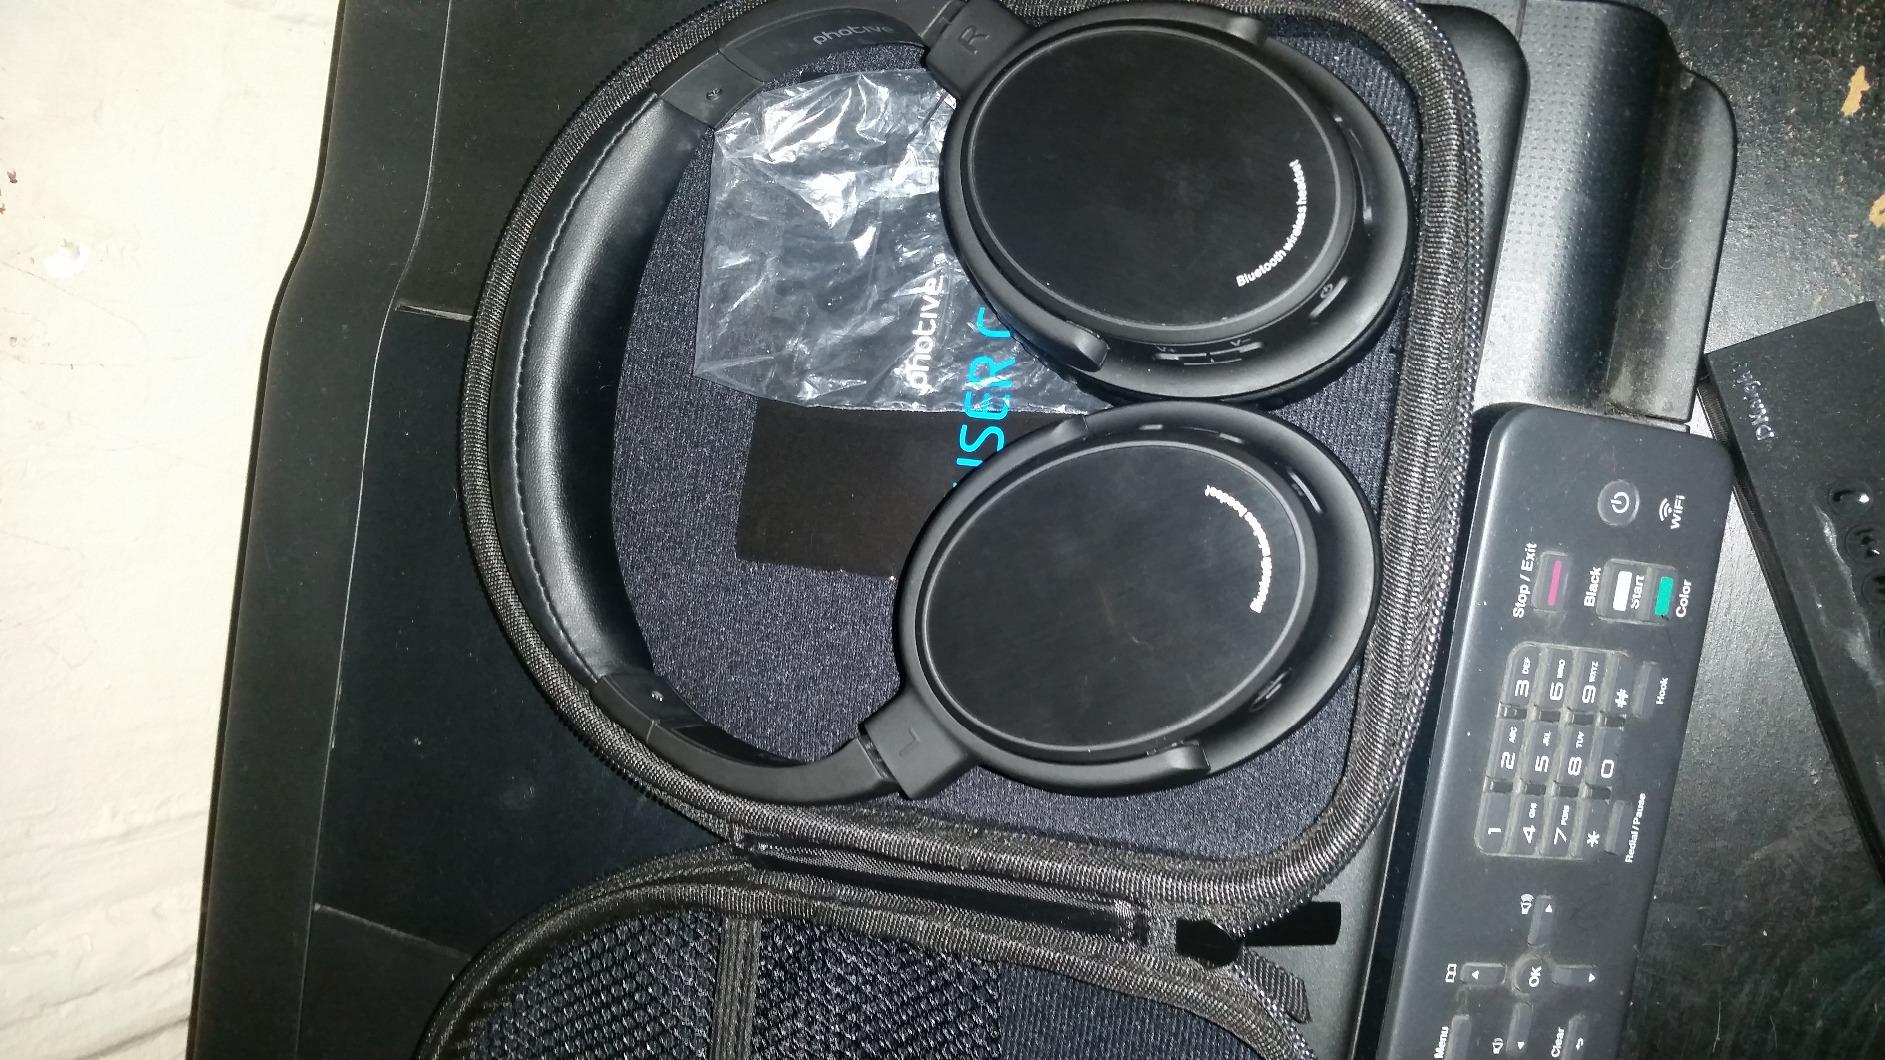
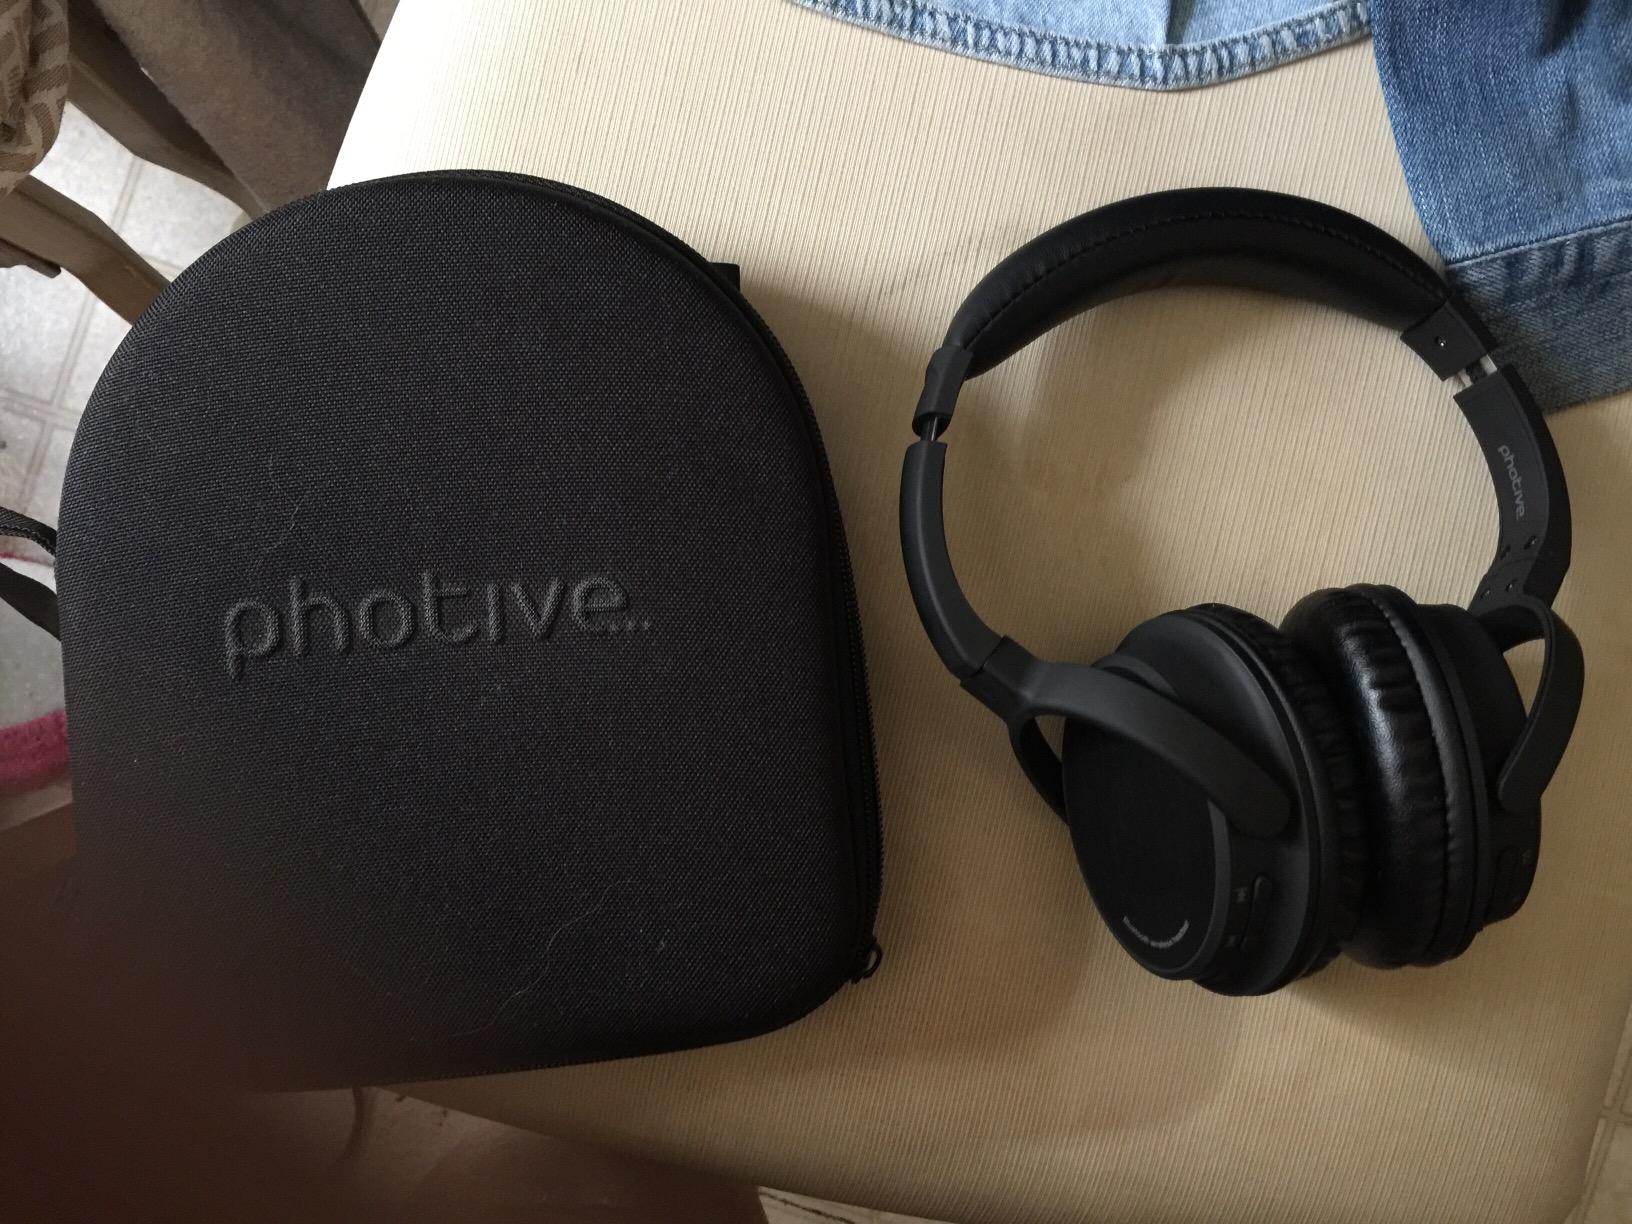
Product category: headphones
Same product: yes